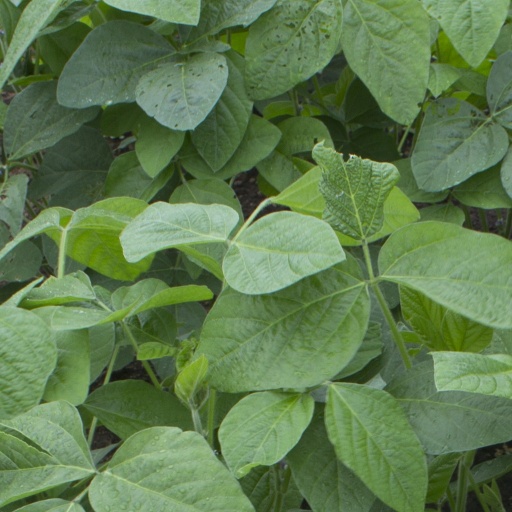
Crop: soybean